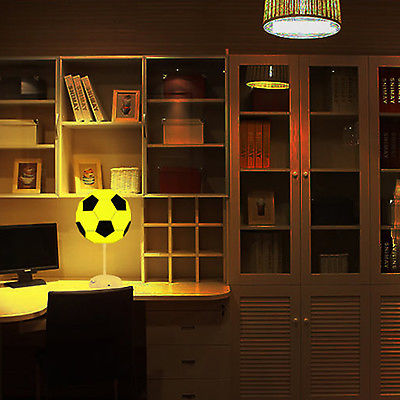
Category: lamp